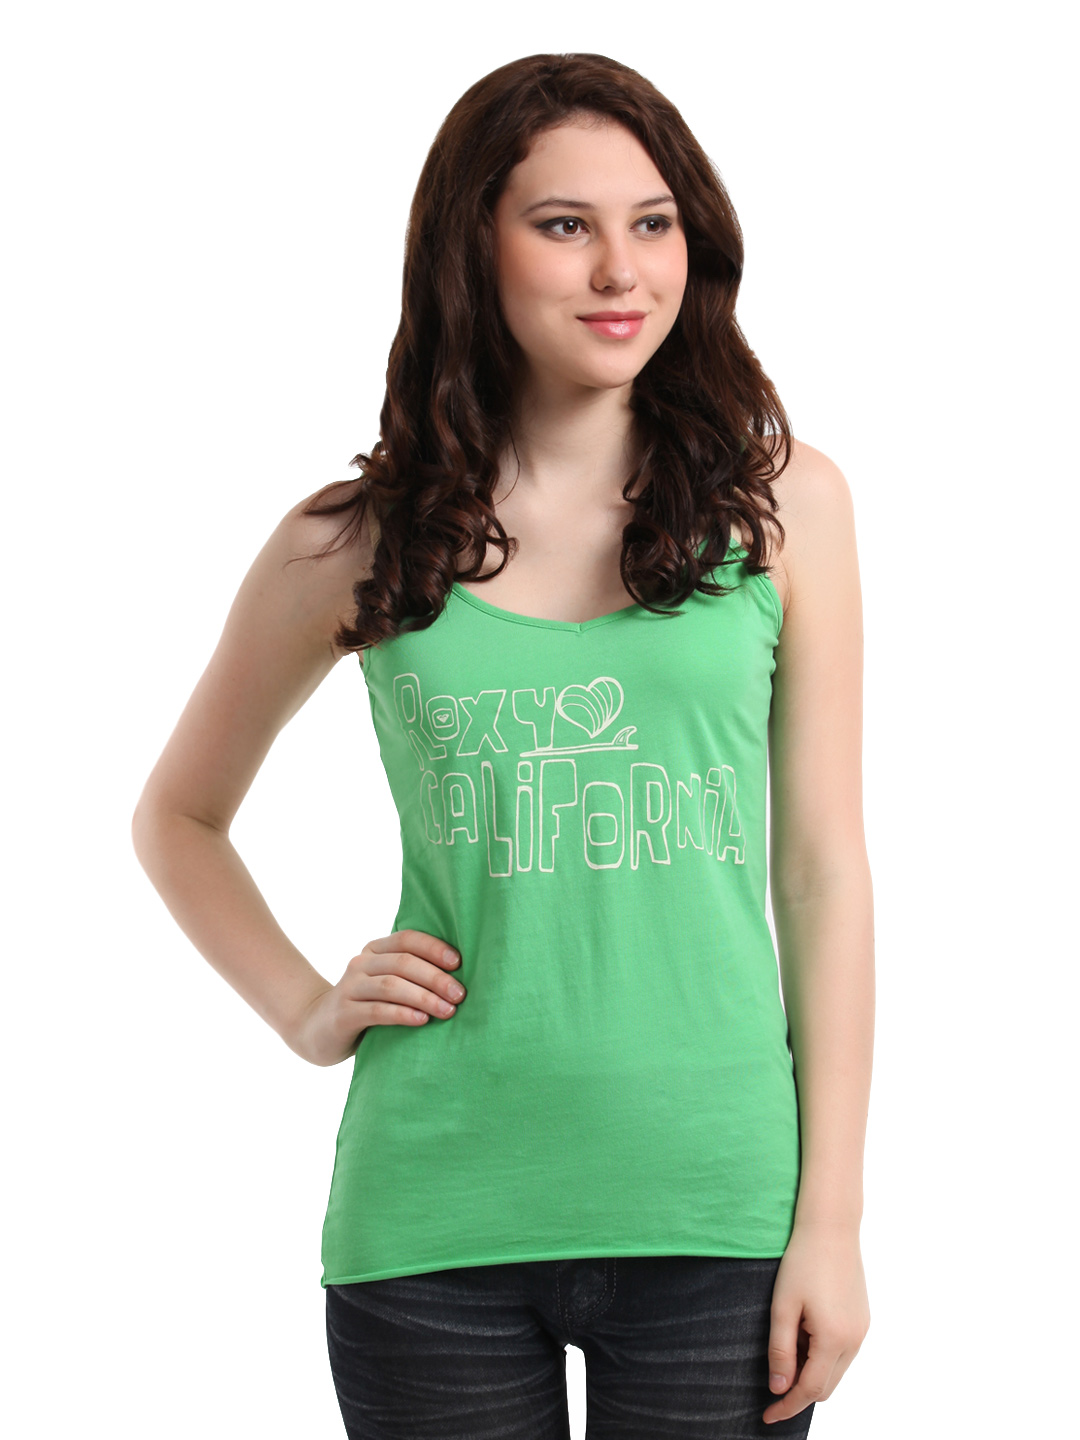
Roxy Women Green Garden T-Shirt
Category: Apparel / Topwear / Tshirts
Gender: Women
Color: Green
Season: Winter 2012
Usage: Casual